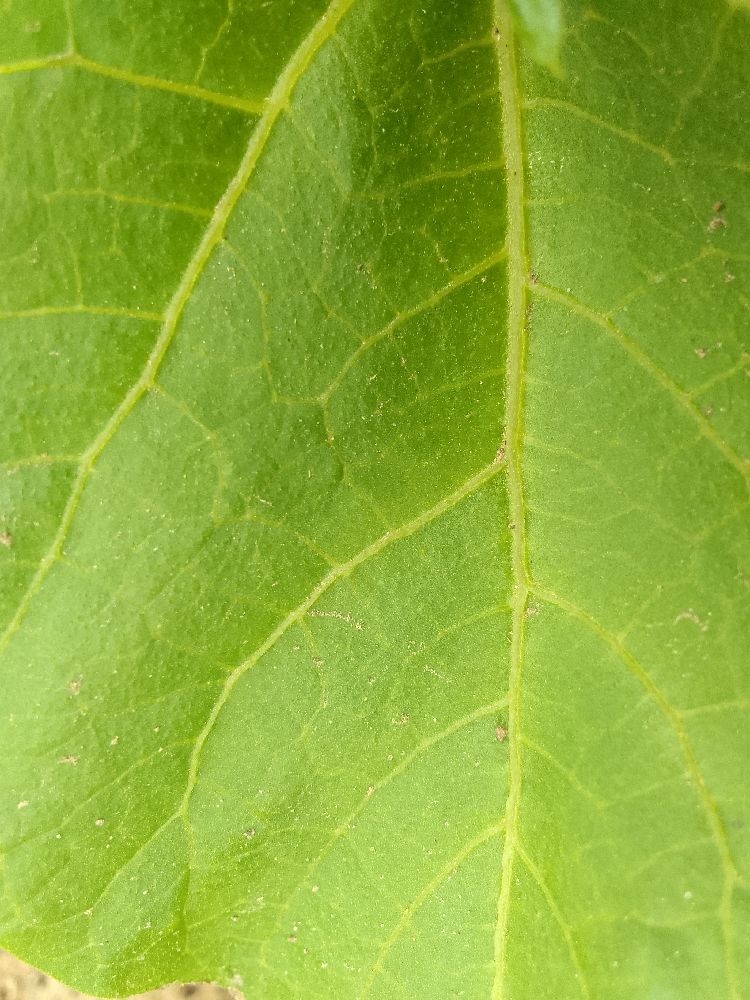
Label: healthy